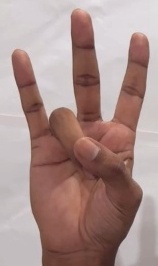
ASL sign: 7